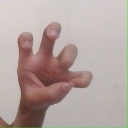
अक्षर: छ